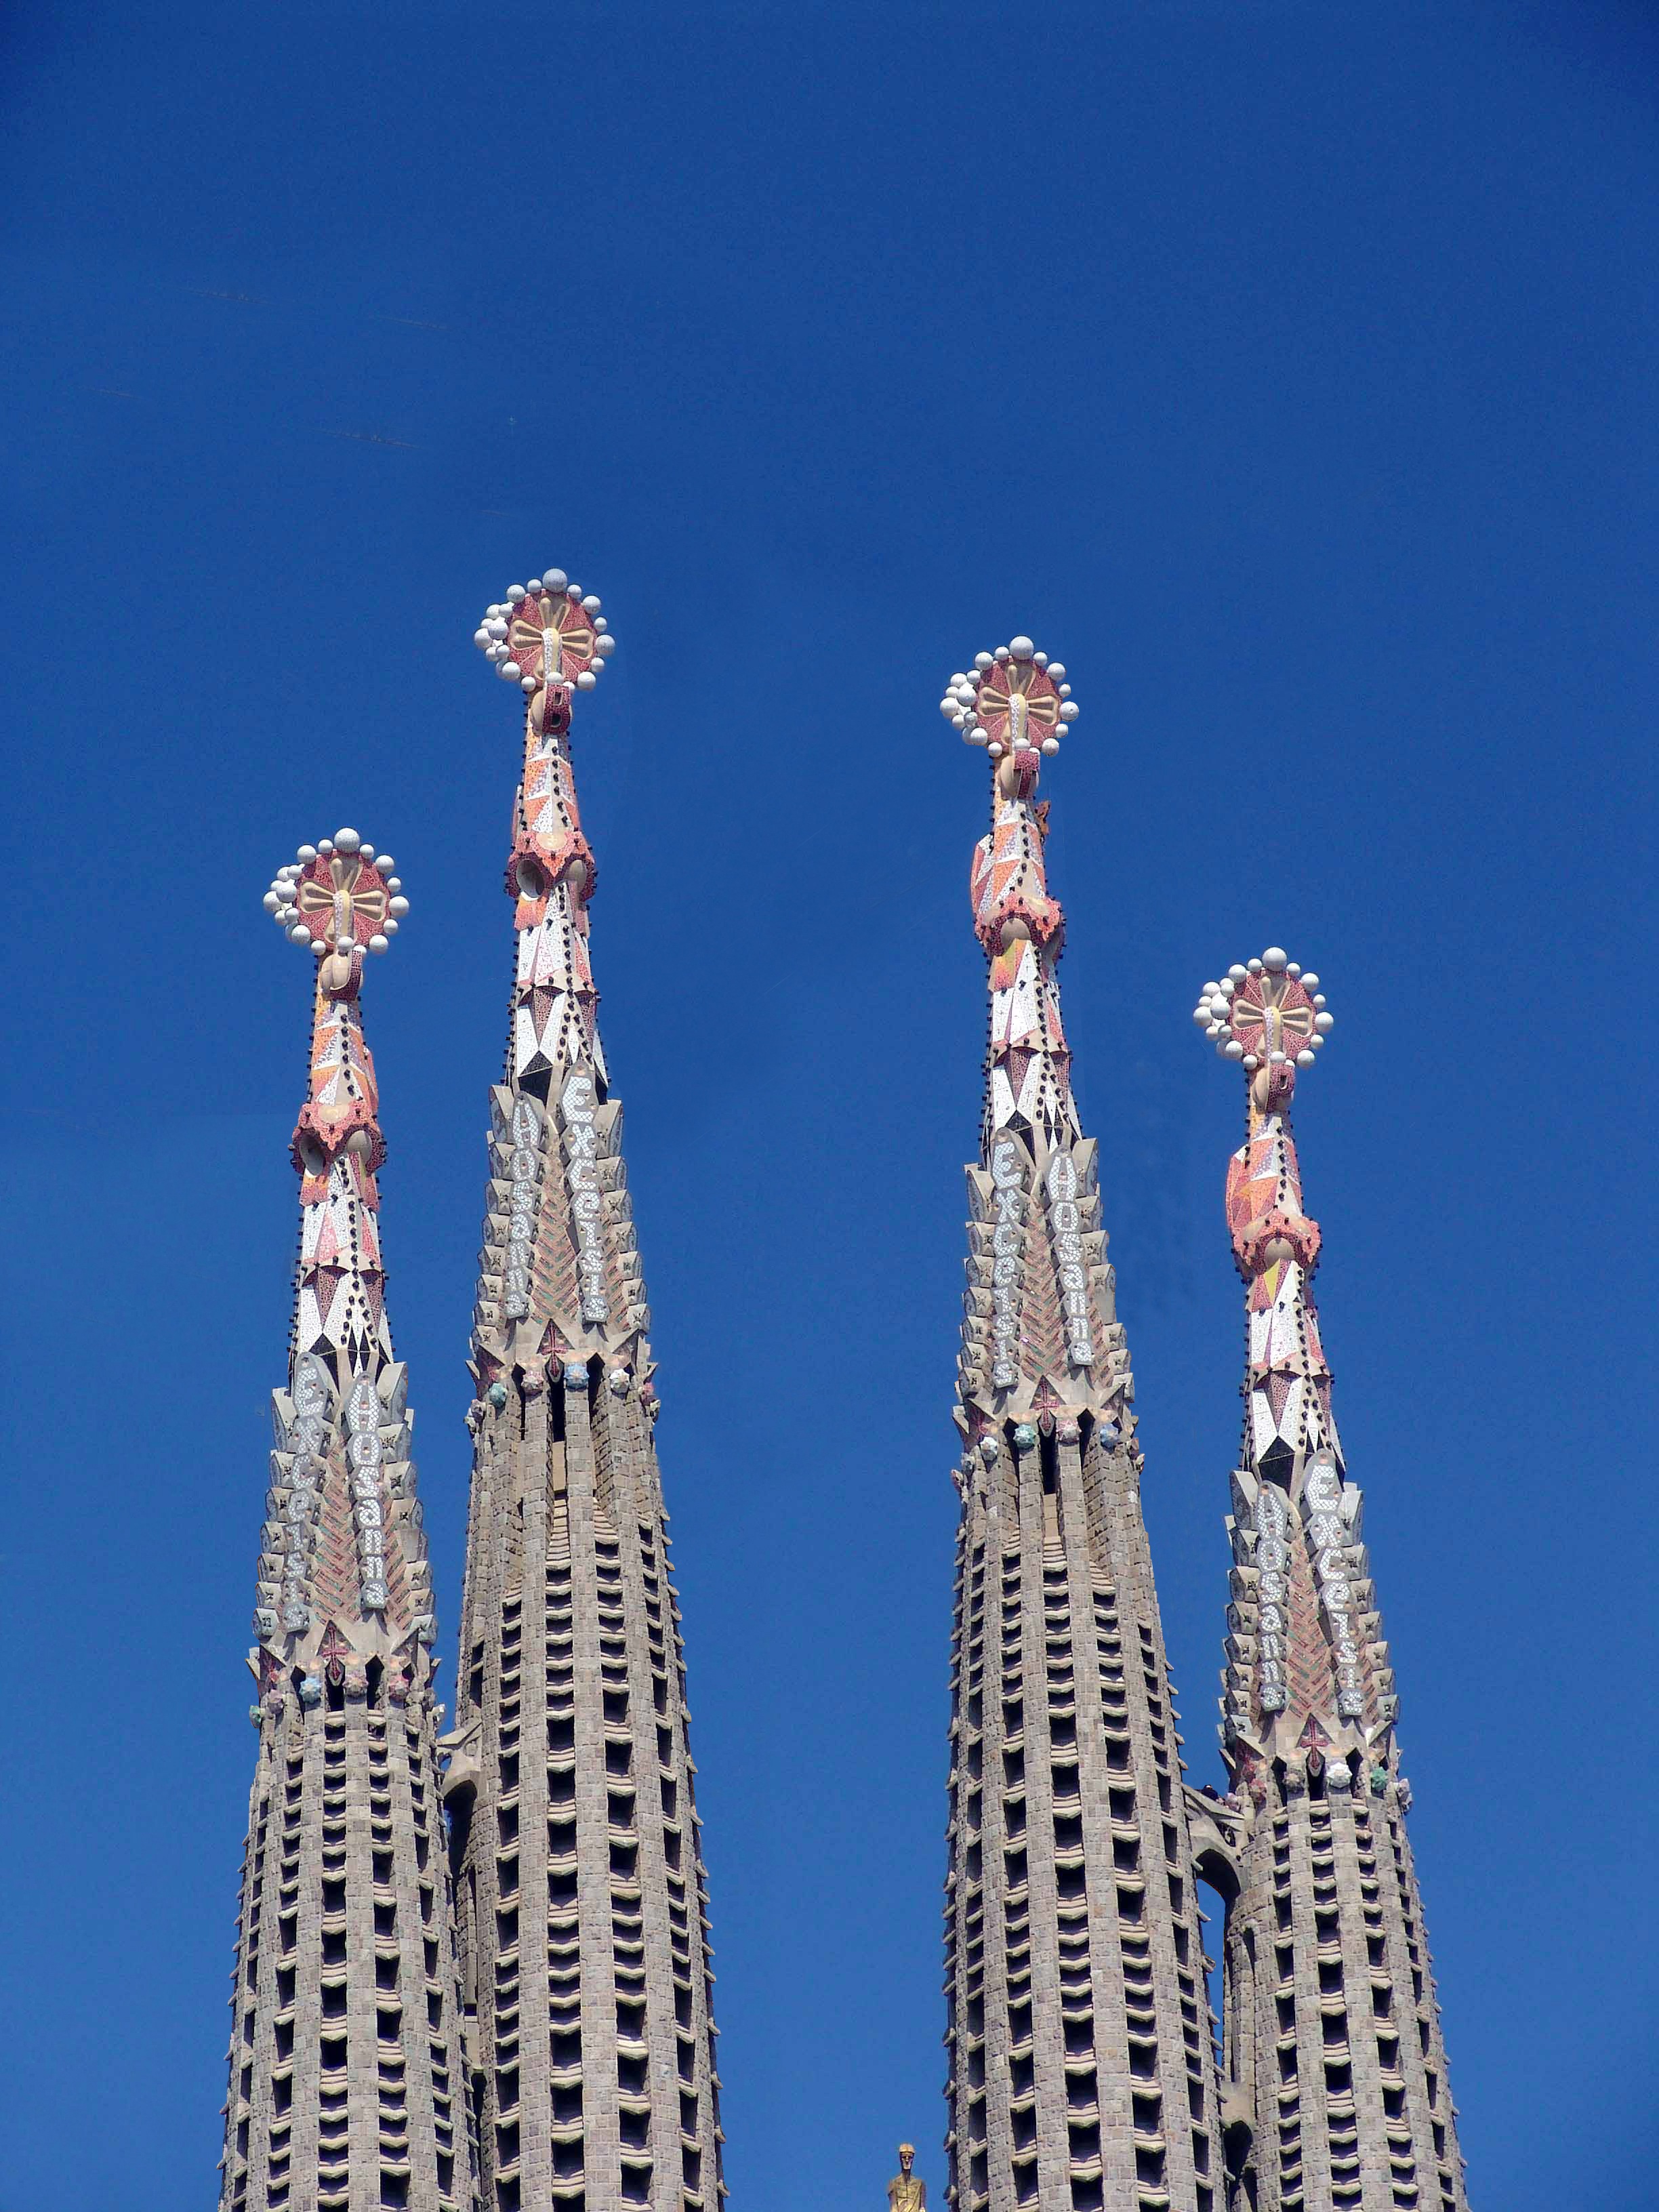
skyline, skyscraper, cityscape, tower, landmark, blue, church, cathedral, barcelona, tower block, world heritage, places of interest, spain, spire, catalonia, metropolis, construction art, sagrada familia, la sagrada familia